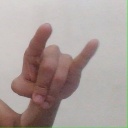
अक्षर: च